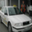
Label: automobile